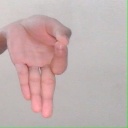
अक्षर: ज्ञ